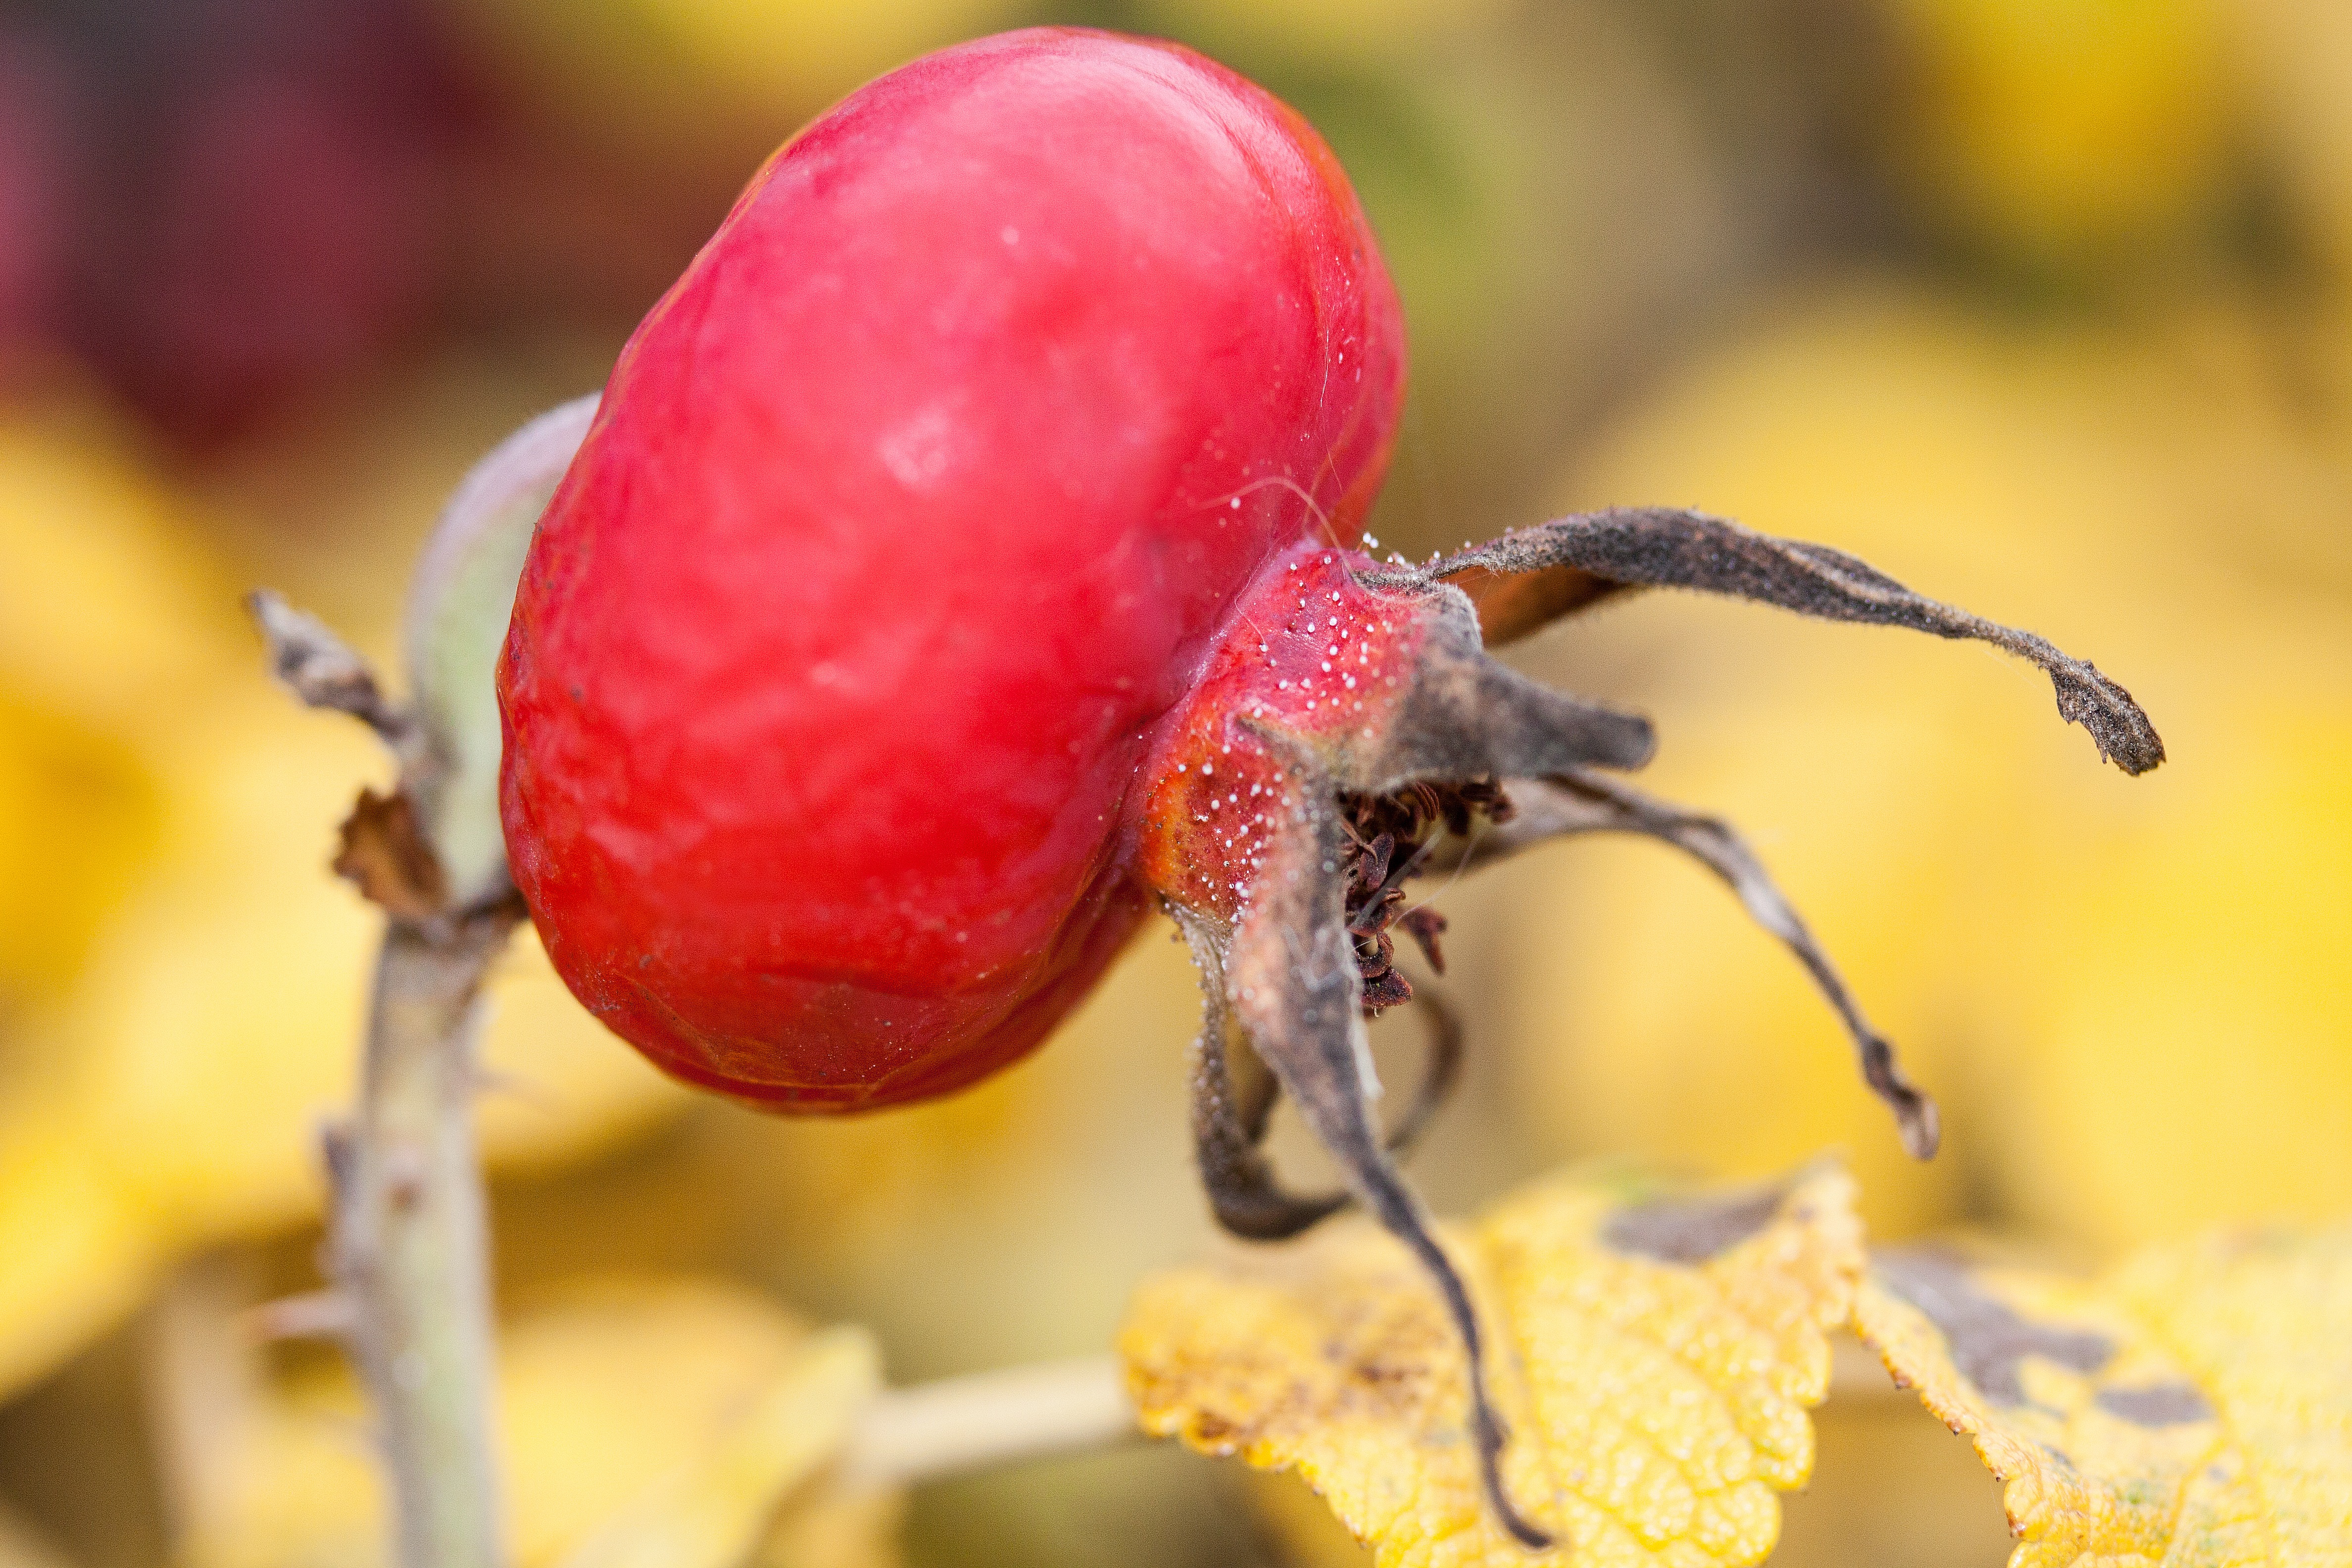
nature, branch, blossom, plant, photography, fruit, leaf, flower, food, red, produce, autumn, yellow, flora, fauna, close up, wild rose, rose hip, macro photography, dog rose, rosa canina, rose greenhouse, flowering plant, plant stem, land plant